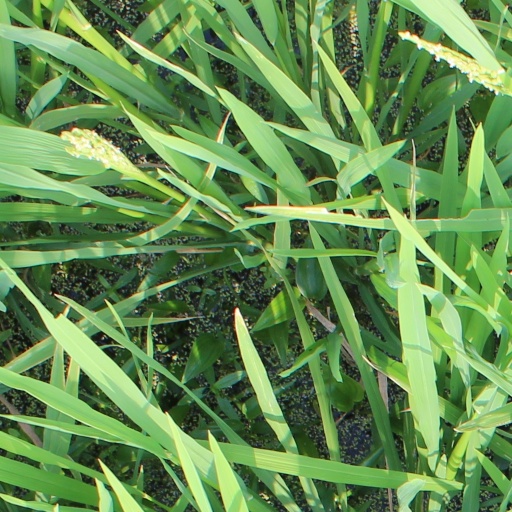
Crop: rice